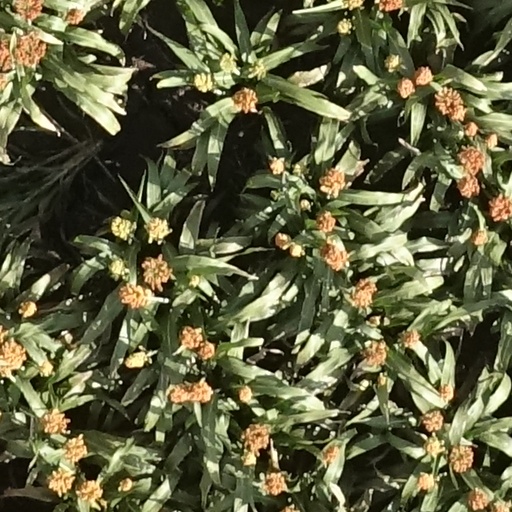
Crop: sorghum